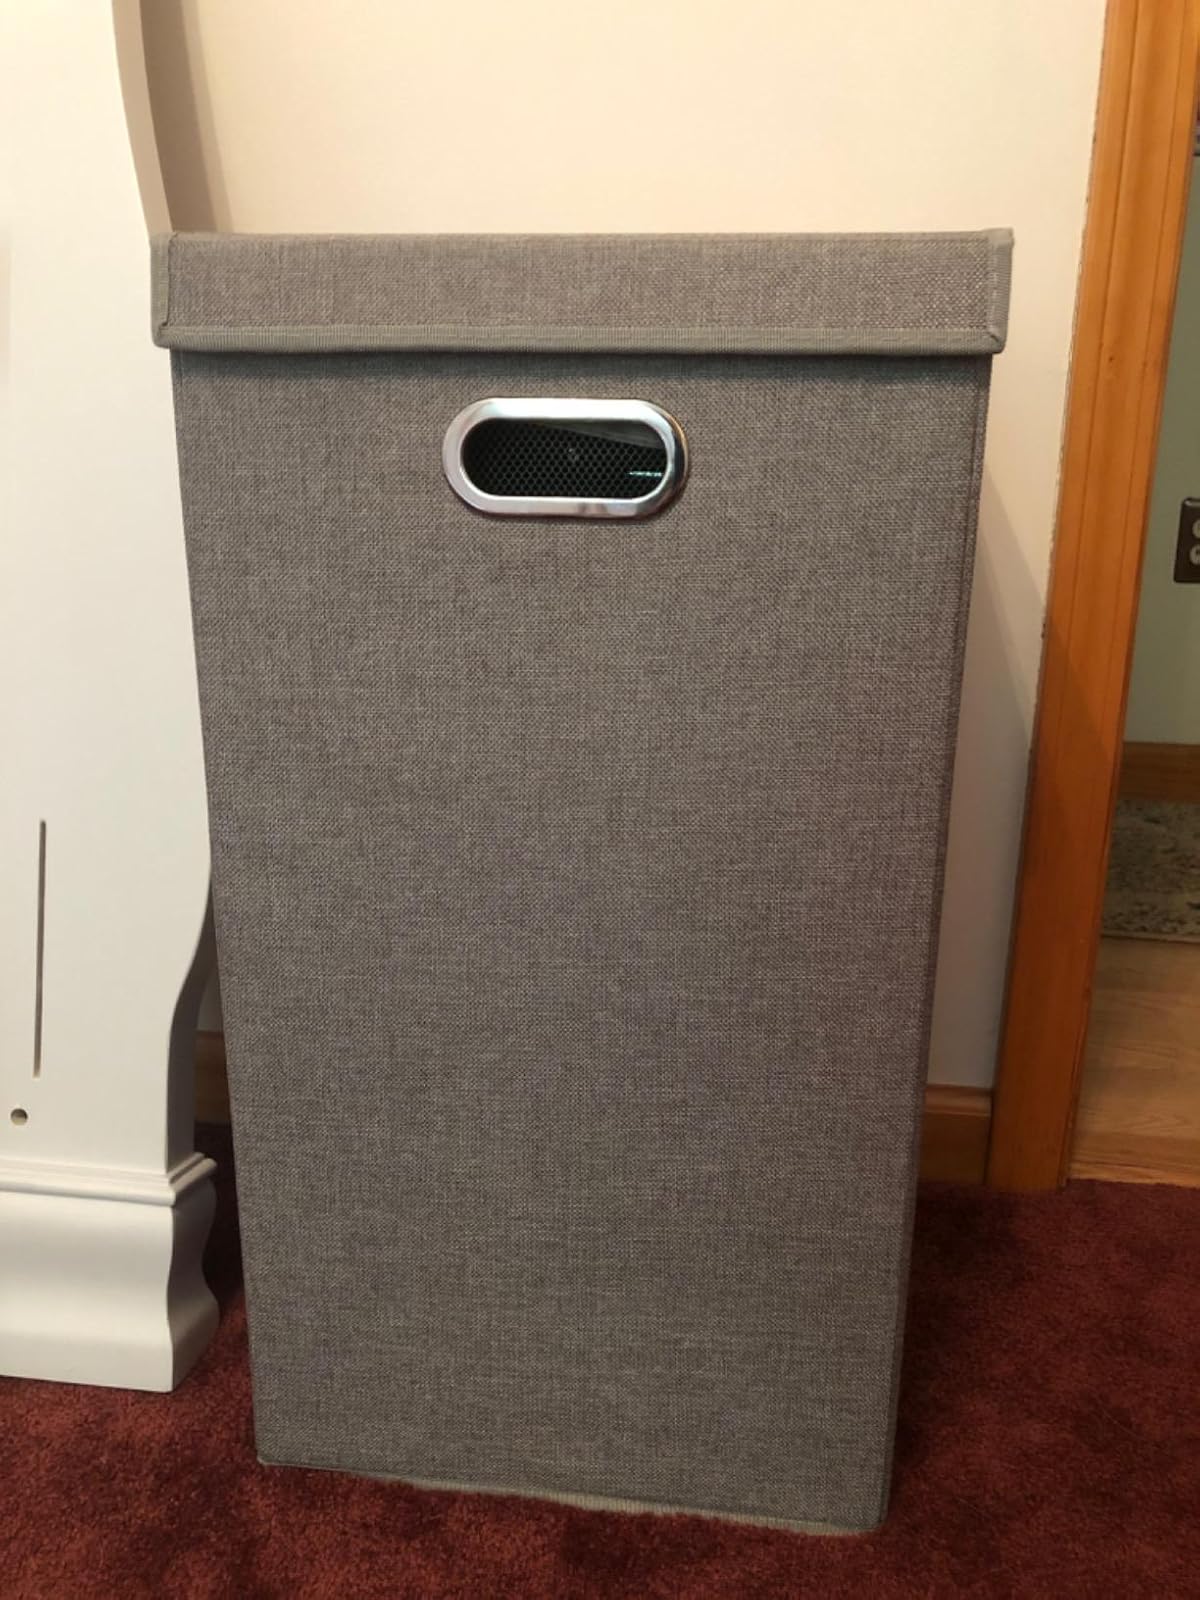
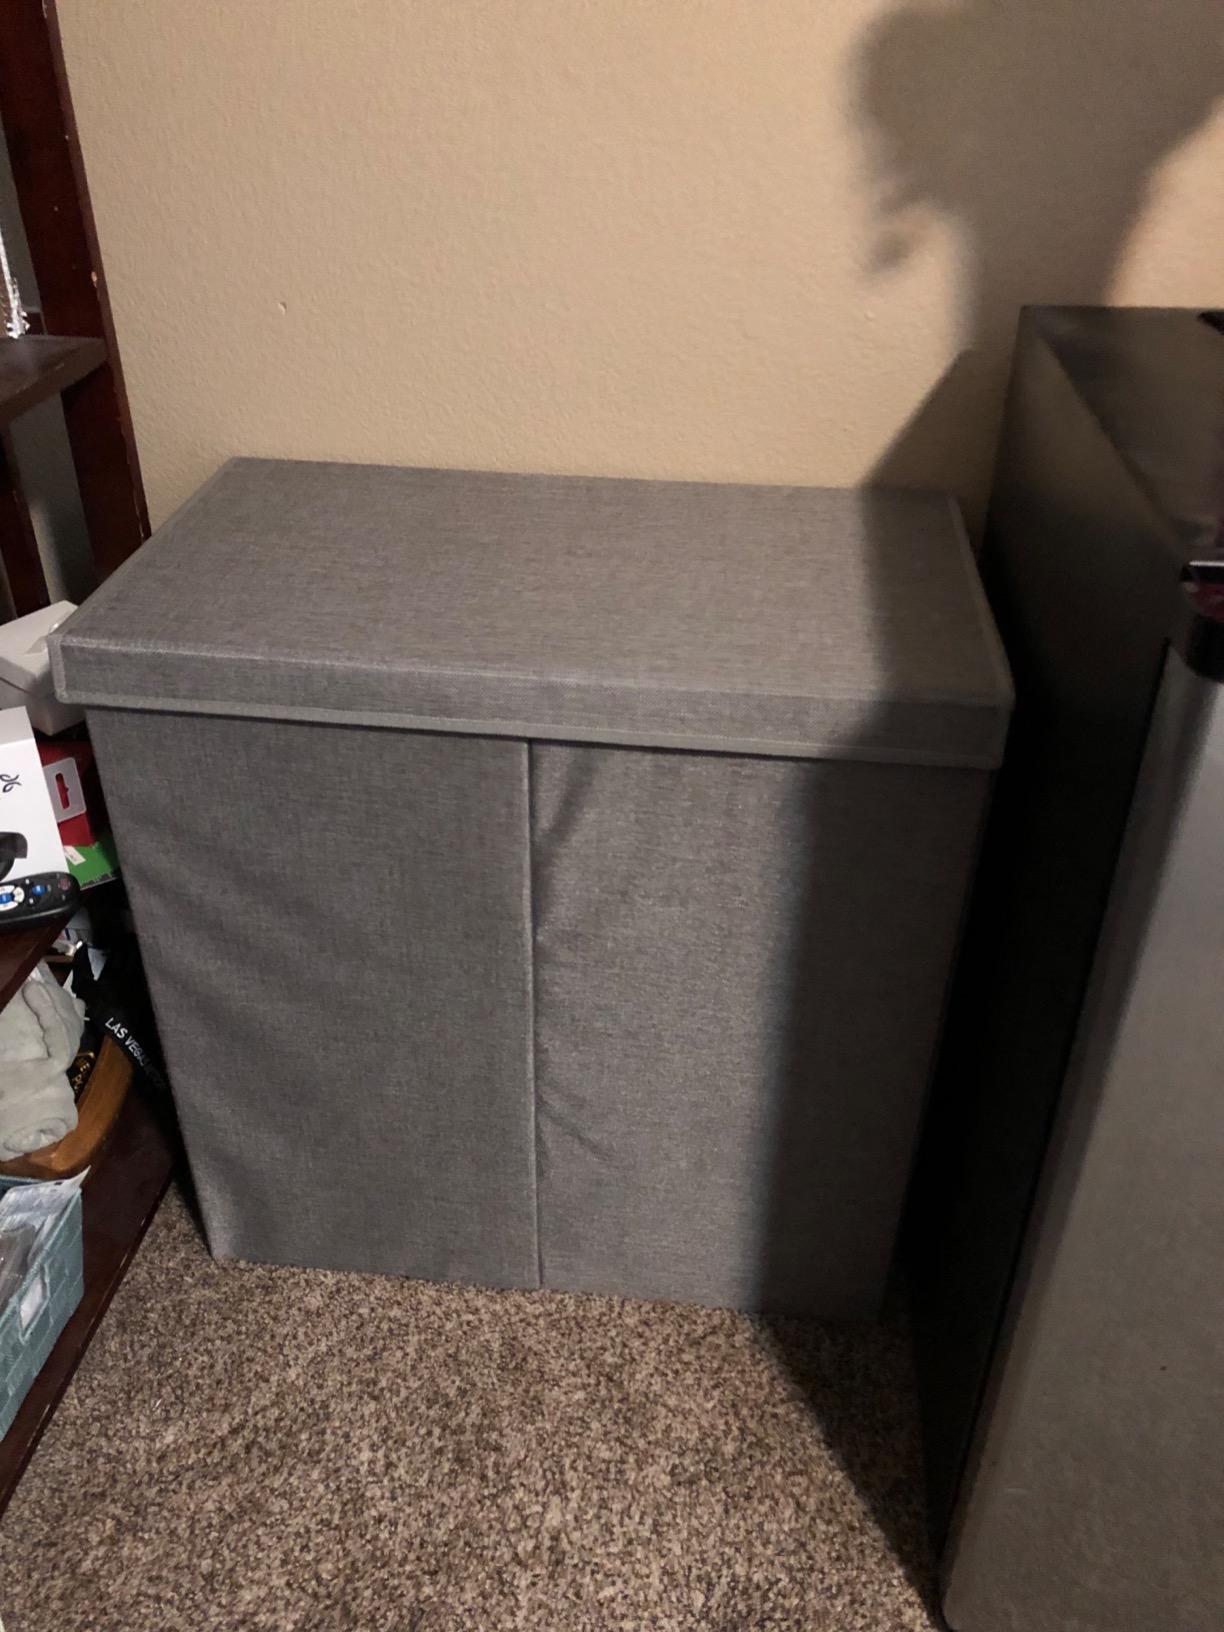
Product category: items_hamper
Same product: no